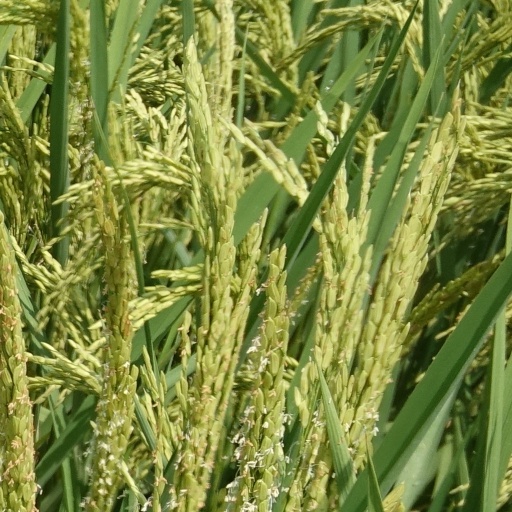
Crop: rice